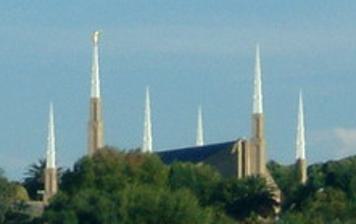
Building: Johannesburg South Africa Temple
Country: South Africa
Year built: 1985
Temple of The Church of Jesus Christ of Latter-day Saints Johannesburg South Africa Temple Number 36 Dedication 24 August 1985, by Gordon B. Hinckley Site 1 acre (0.40 ha) Floor area 19,184 sq ft (1,782.3 m 2 ) Height 112 ft (34 m) Official website • News & images Church chronology ← Chicago Illinois Temple Johannesburg South Africa Temple → Seoul Korea Temple Additional information Announced 1 April 1981, by Spencer W. Kimball Groundbreaking 27 November 1982, by Marvin J. Ashton Open house 20 July – 10 August 1985 Designed by Church A&E Services and Halford & Halford Location Johannesburg , South Africa Geographic coordinates 26°10′40.98359″S 28°2′21.10199″E / 26.1780509972°S 28.0391949972°E / -26.1780509972; 28.0391949972 Exterior finish Masonry exterior Temple design Modern adaptation of six-spire design Baptistries 1 Ordinance rooms 4 (stationary) Sealing rooms 3 Clothing rental Yes ( edit ) The Johannesburg South Africa Temple is the 36th operating temple of the Church of Jesus Christ of Latter-day Saints (LDS Church). History In April 1981, LDS Church leaders announced the building of a temple in Parktown , Johannesburg , South Africa. Groundbreaking took place on 27 November 1982. Once the site of estates built by nineteenth-century mining magnates and financiers, the area around the temple now features hospitals, office buildings, and schools, many of which are housed in mansions from the Victorian era . The temple is visible from many parts of the city with its six spires reaching into the sky. The edges of the building are finished with tiered layers of face brick. A gray slate roof and indigenous quartzite for the temple's perimeter walls and entrance archways are designed to fit in with the historic buildings nearby. Gordon B. Hinckley dedicated the temple on 24 August 1985. Although additional temples have been announced in Durban, South Africa and the Democratic Republic of the Congo , the Johannesburg temple currently serves church members from the Republic of Congo , the Democratic Republic of the Congo , South Africa , Zimbabwe , Kenya , Uganda , Mozambique , Tanzania , Zambia , and Madagascar , Botswana The temple has a total floor area of 19,184 square feet (1,782.3 m 2 ), four ordinance rooms , and three sealing rooms. In 2020, the Johannesburg South Africa Temple was closed in response to the coronavirus pandemic . See also LDS Church portal Johannesburg Durban Cape Town class=notpageimage| Temples in South Africa Red = Operating Blue = Under Construction Yellow = announced Black = Closed for Renovations Comparison of temples of The Church of Jesus Christ of Latter-day Saints List of temples of The Church of Jesus Christ of Latter-day Saints List of temples of The Church of Jesus Christ of Latter-day Saints by geographic region Temple architecture (LDS Church) The Church of Jesus Christ of Latter-day Saints in South Africa References